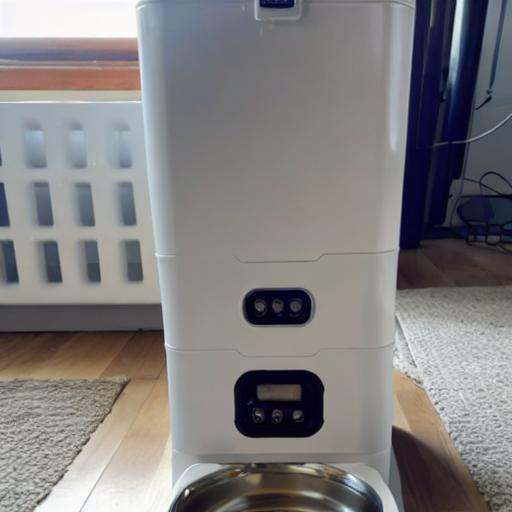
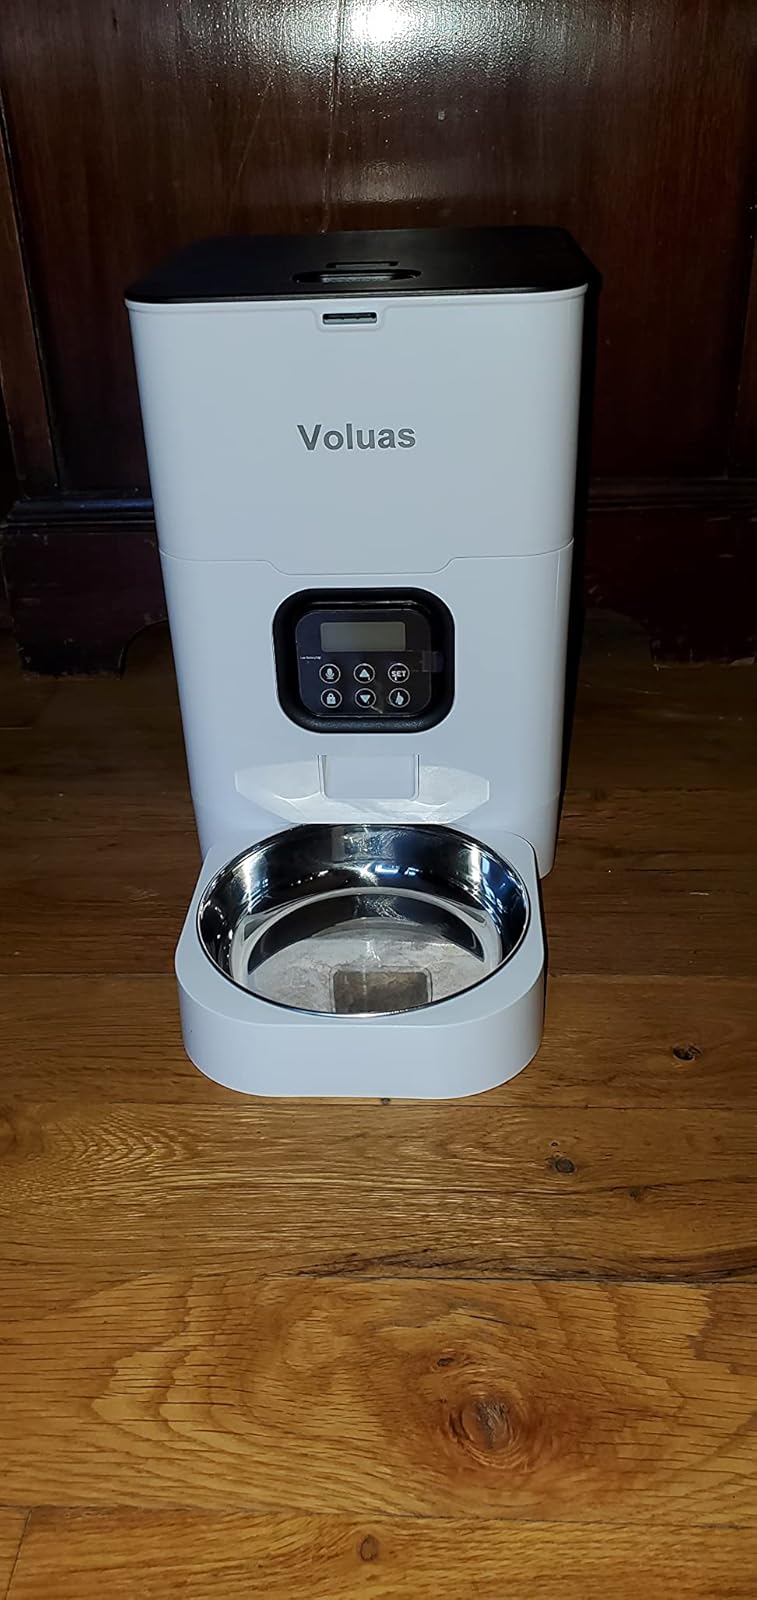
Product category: items_feeder
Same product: no